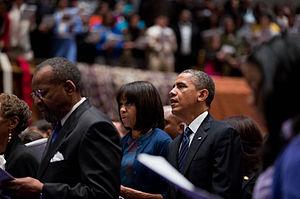
Barack Hussein Obama II /bəˈɹɑːk huːˈseɪn oʊˈbɑːmə/, né le 4 août 1961 à Honolulu, est un homme d'État américain. Il est le 44ᵉ président des États-Unis, en fonction du 20 janvier 2009 au 20 janvier 2017.